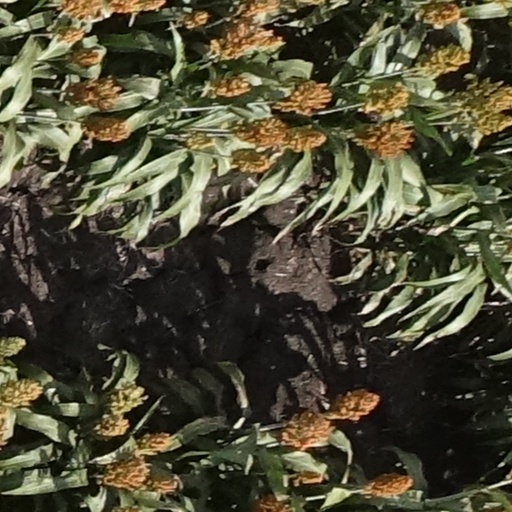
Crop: sorghum